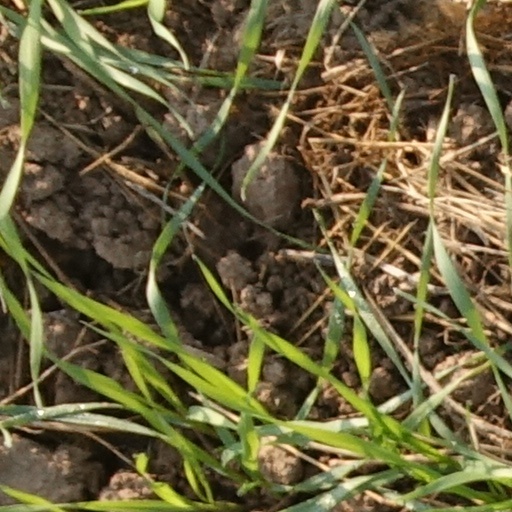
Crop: wheat